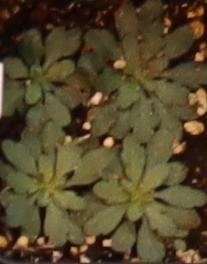
Label: Horseweed